Hollywood Casino at Greektown

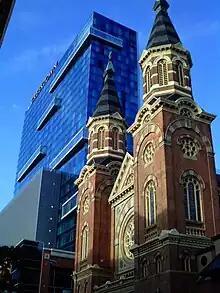
Greektown Historic District

Shortly after the enactment of the federal Indian Gaming Regulatory Act (IGRA) in 1988, the Sault Tribe of Chippewa Indians began working with local developers Ted Gatzaros and Jim Papas to open a casino in Detroit. In November 1992, they announced their plan publicly. Under the plan, Gatzaros and Papas's company, 400 Monroe Associates, would donate a parcel of land in Greektown to become part of the tribe's reservation, and the tribe would build and operate the casino.